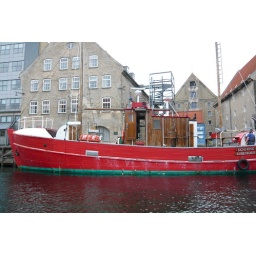
A red boat in Copenhagen